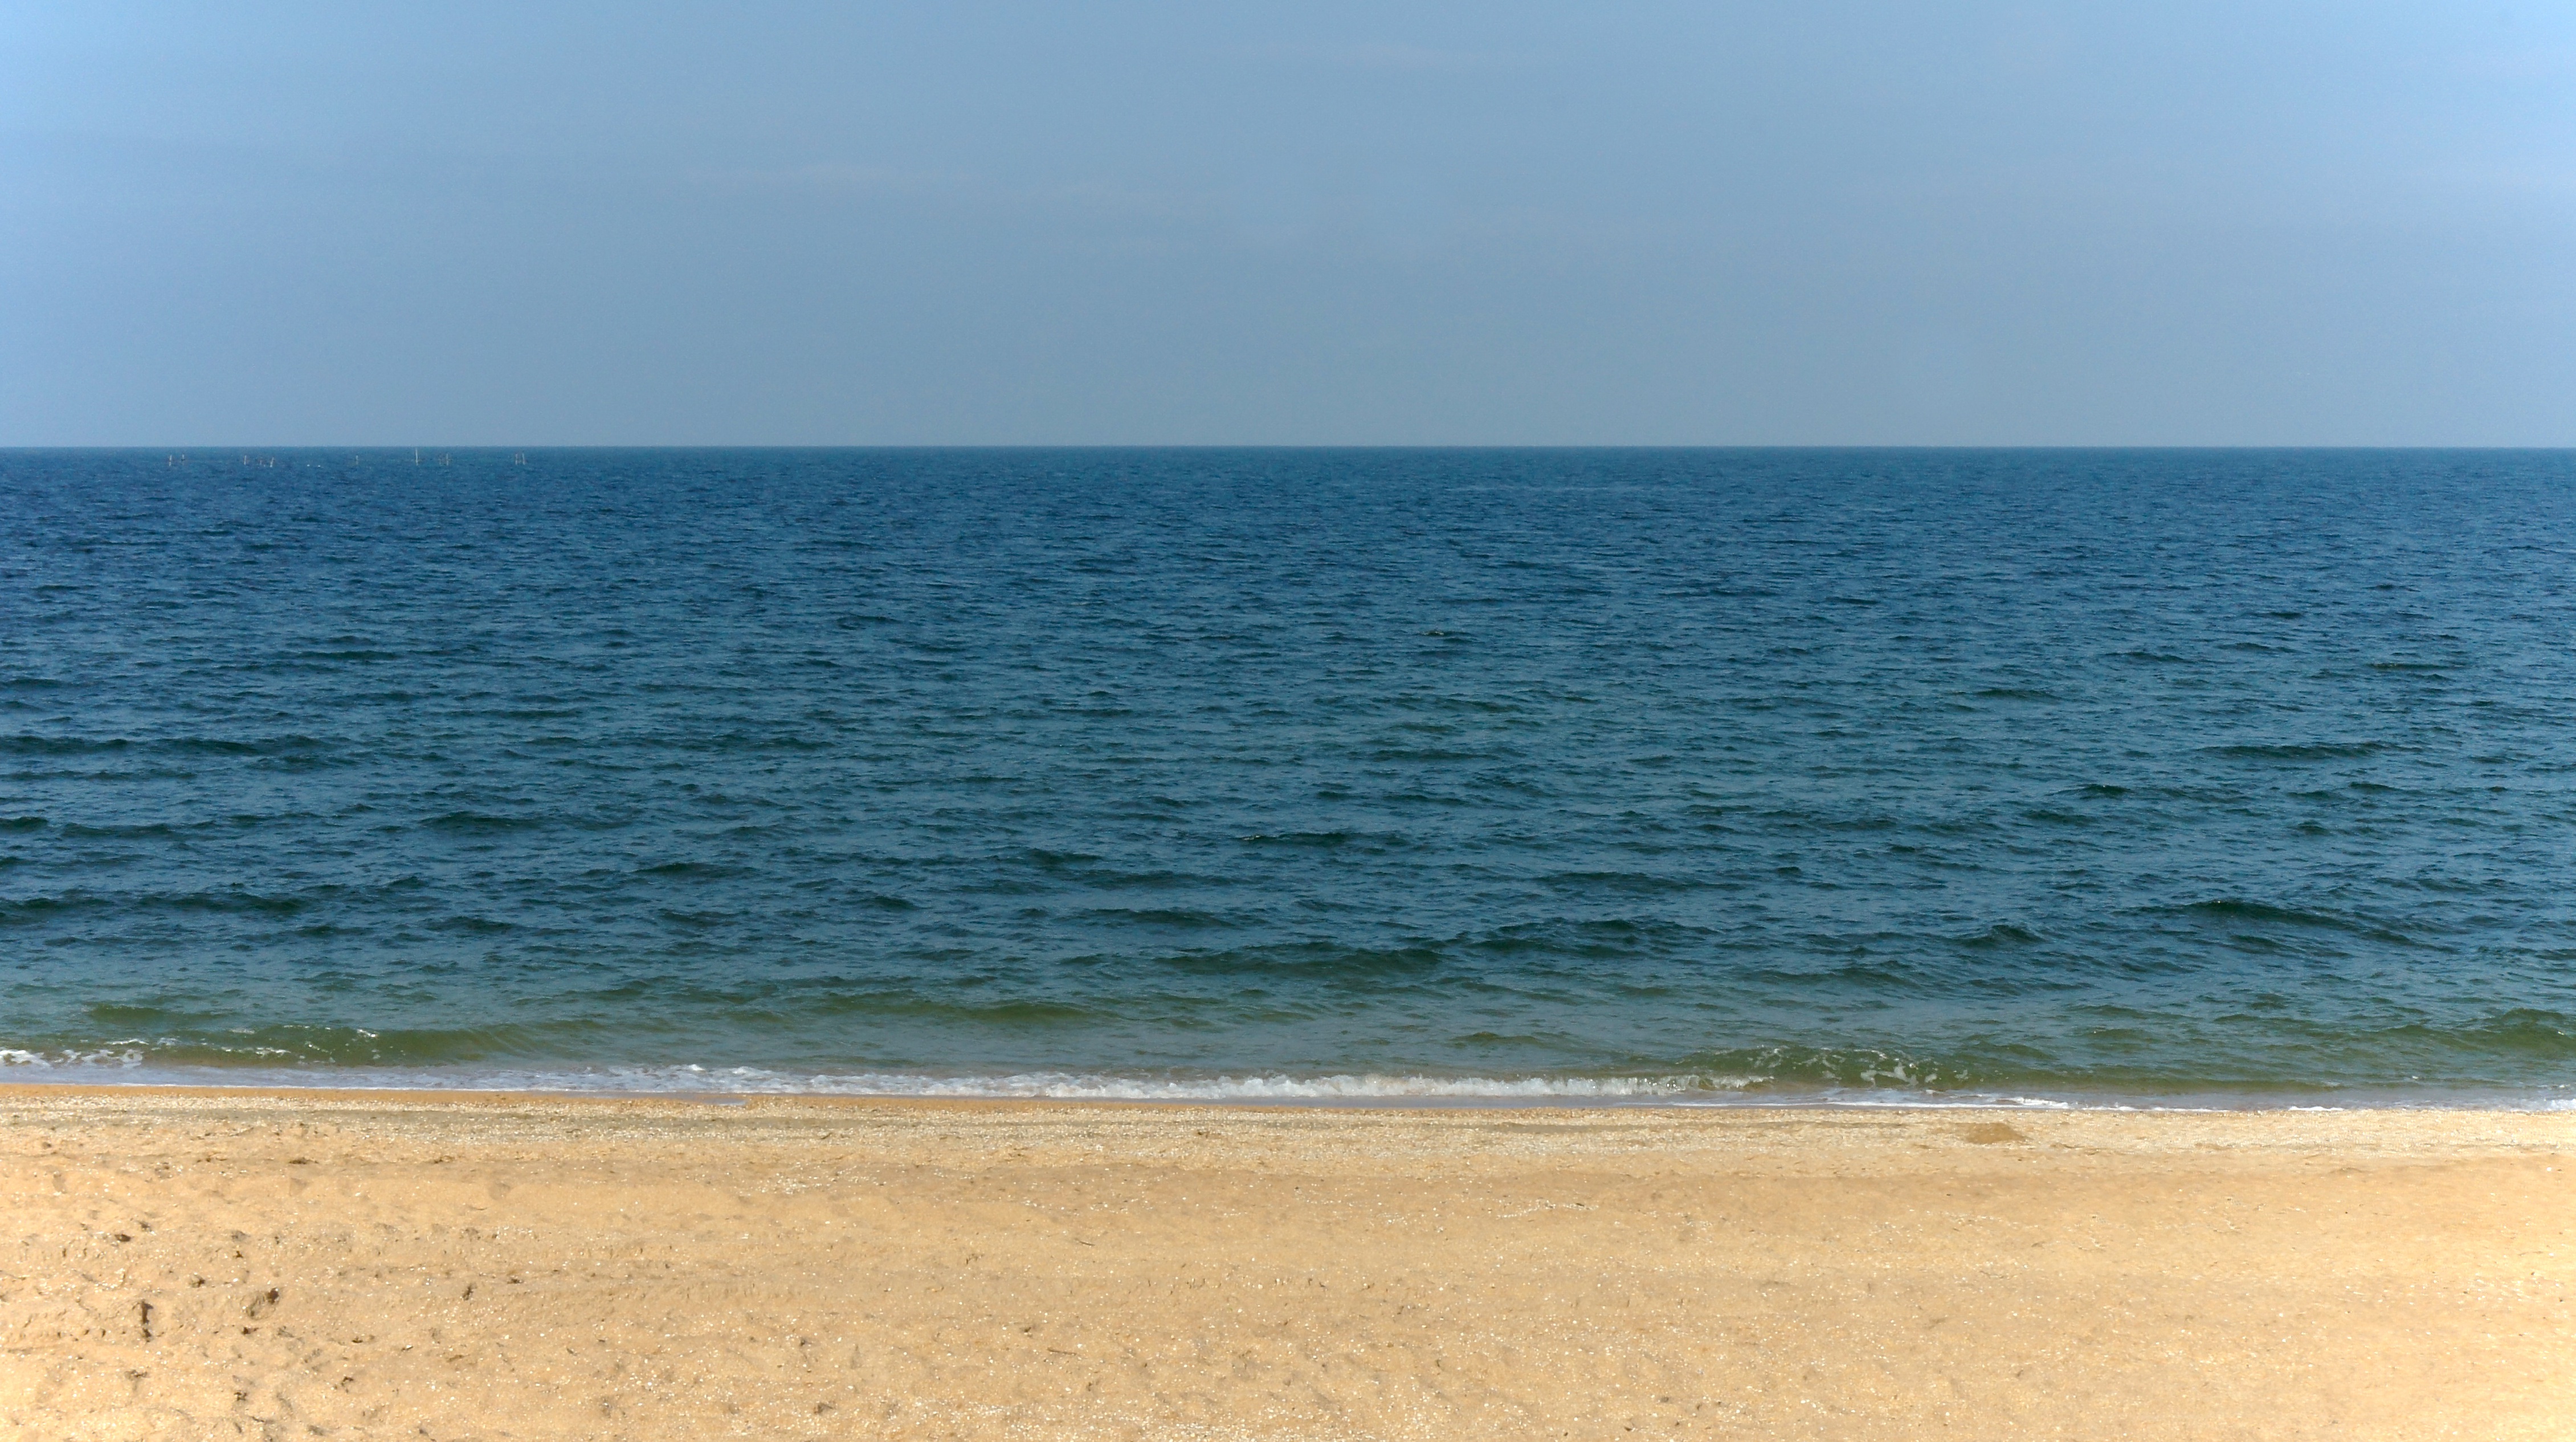
sea, summer, landscape, relaxation, beach, body of water, horizon, ocean, shore, sky, wave, coast, azure, coastal and oceanic landforms, calm, vacation, wind wave